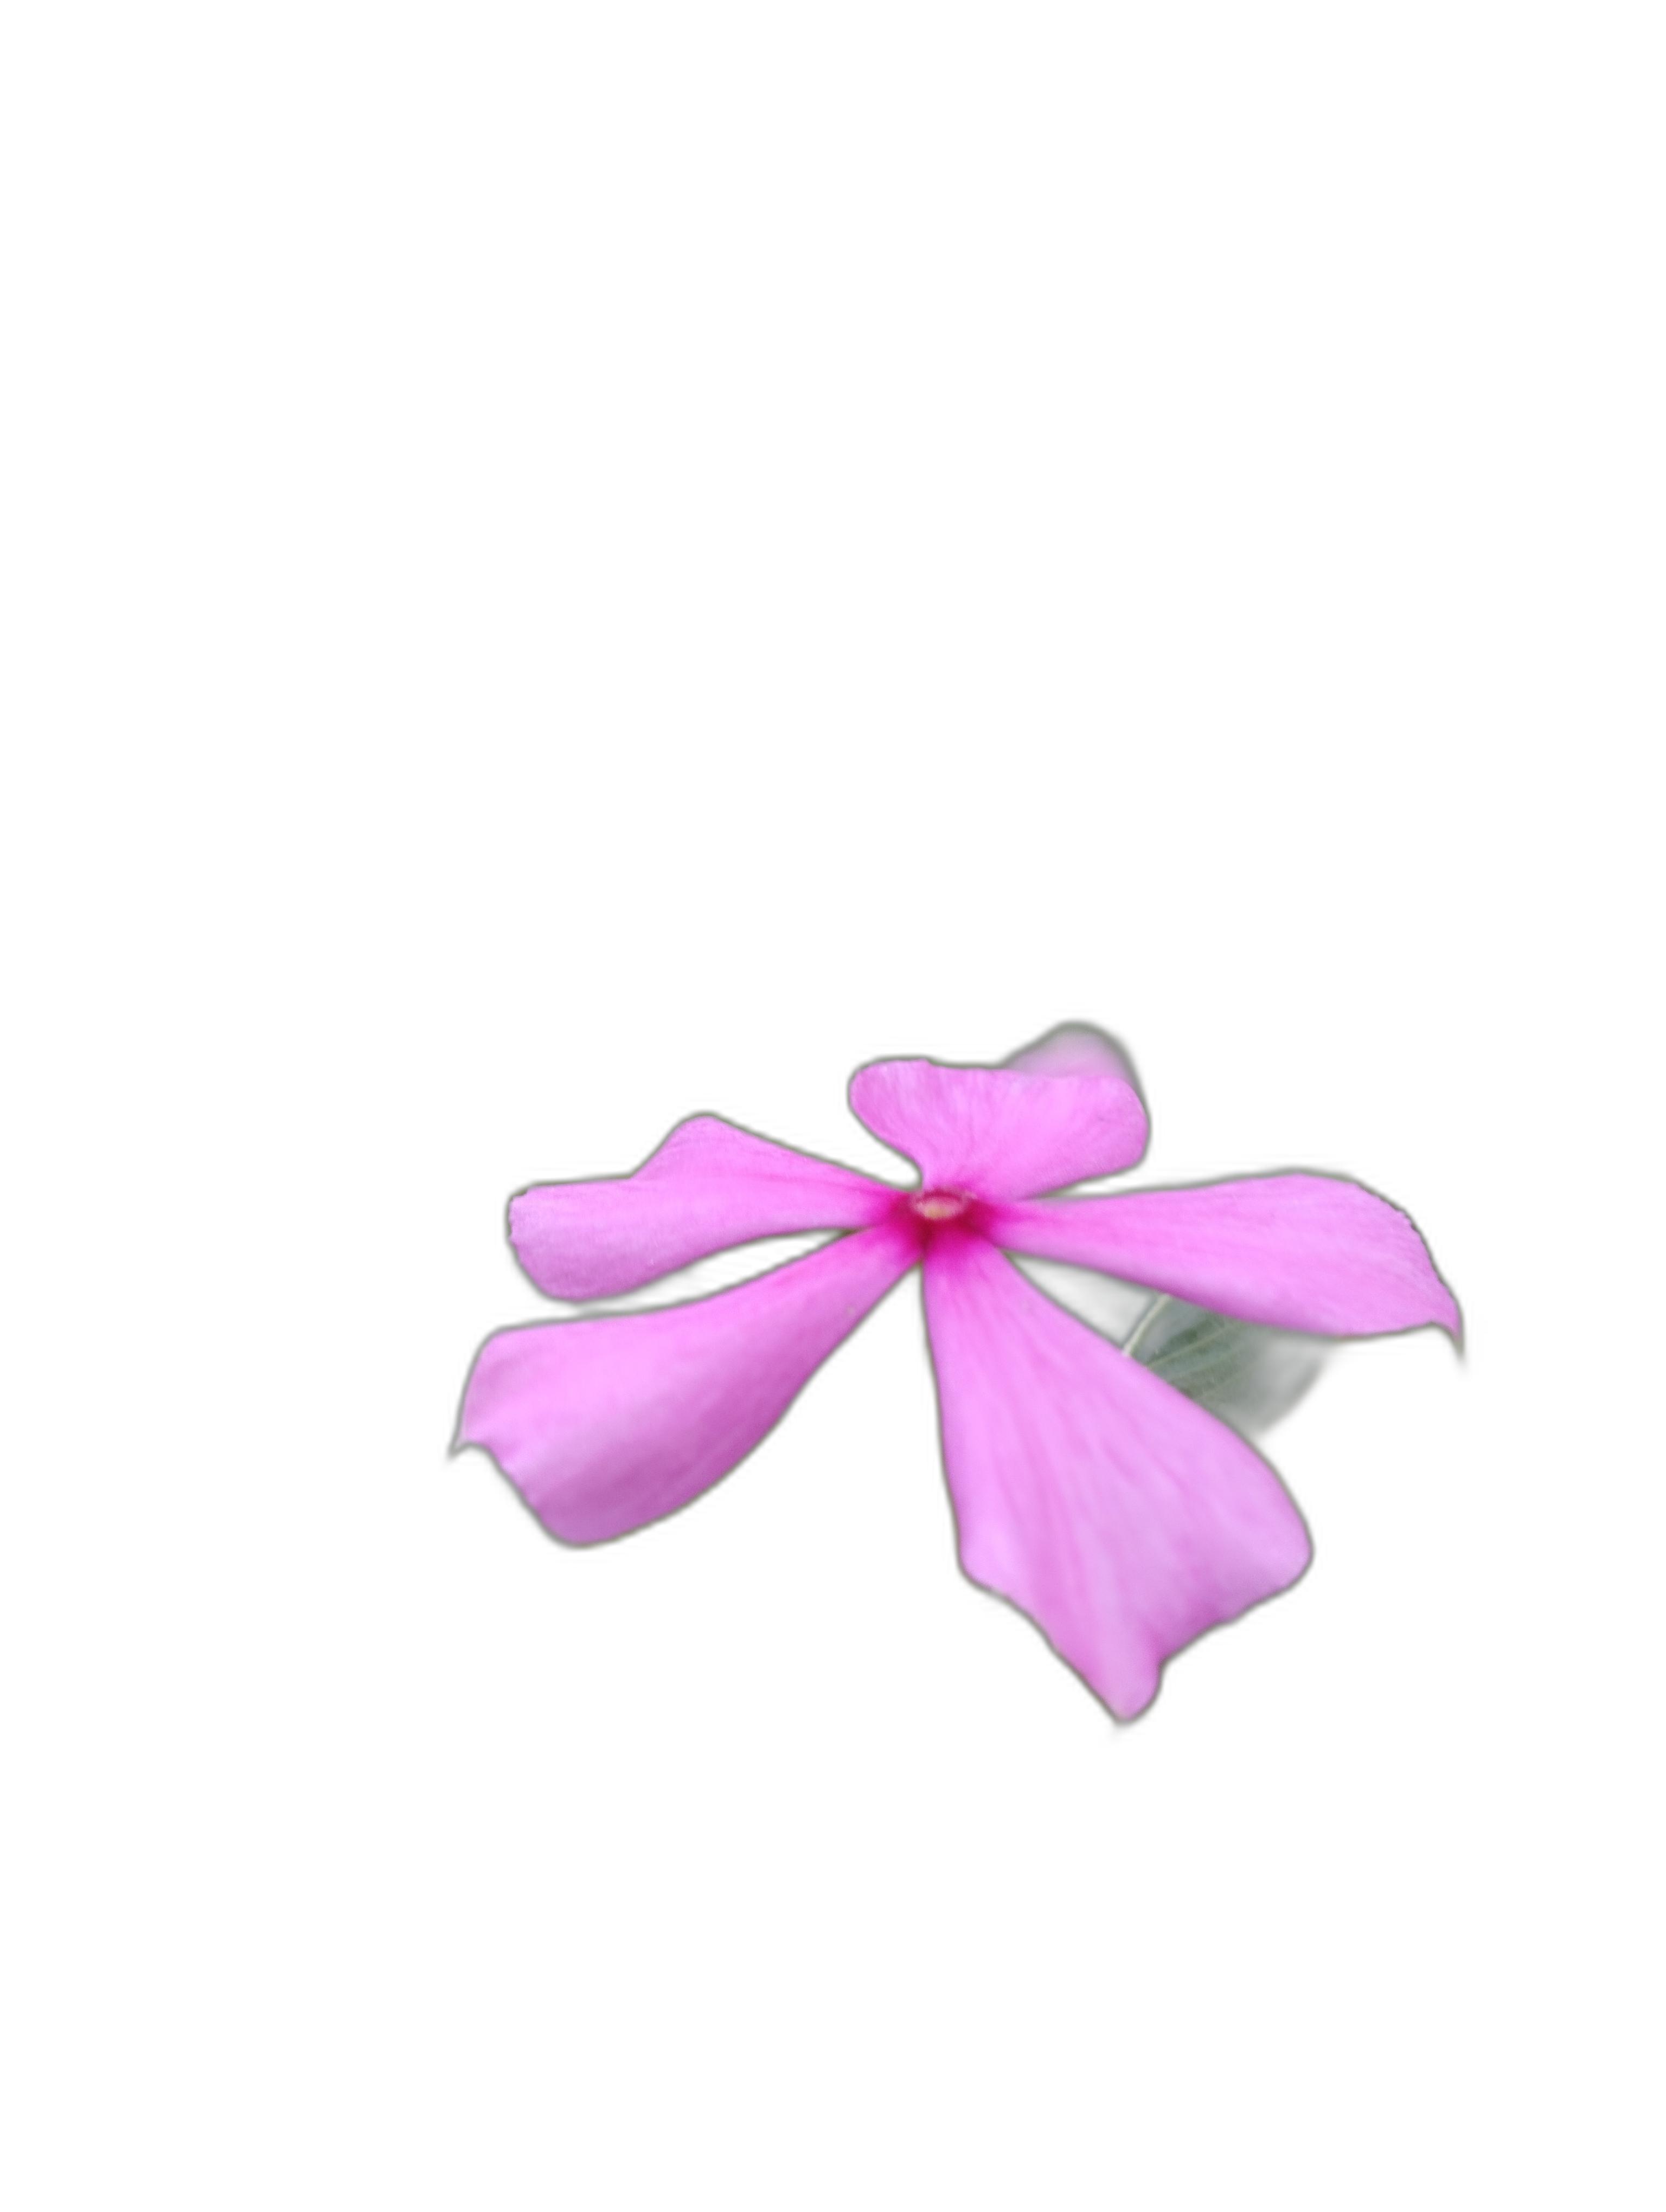
Label: Madagascar periwinkle